Joseph O. Hirschfelder

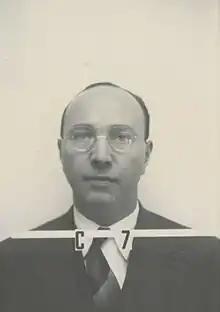
Los Alamos badge

Joseph Oakland Hirschfelder (May 27, 1911 – March 30, 1990) was an American physicist who participated in the Manhattan Project and in the creation of the nuclear bomb.